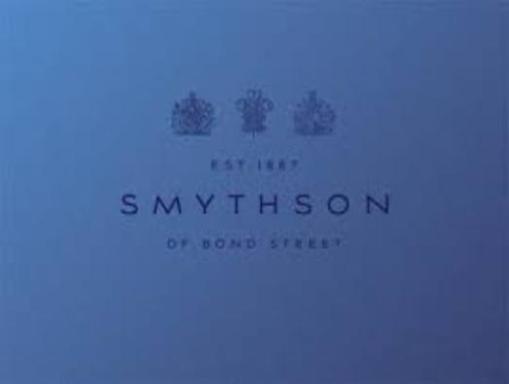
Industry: Clothes